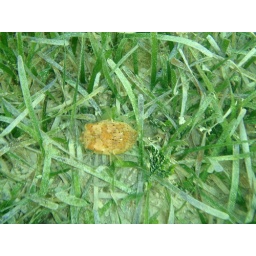
Snorkeling in front of Lawson Rock Condos.Puffer fish in the shallow sea grass